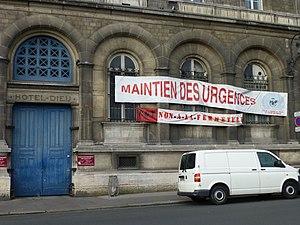
Paris, banderole sur la façade de l'Hôtel-Dieu
L’Hôtel-Dieu de Paris est un établissement hospitalier construit de 1867 à 1878 sous la conduite des architectes Émile Jacques Gilbert et Arthur-Stanislas Diet sur l'île de la Cité, en bordure nord du parvis Notre-Dame dans le 4ᵉ arrondissement de Paris.